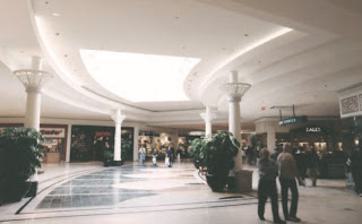
Building: Bangor Mall
Country: United States of America
Year built: 1978
Shopping mall in Maine, USA Bangor Mall Bangor Mall, 1999 Location Bangor, Maine , USA Coordinates 44°49′49″N 68°44′56″W / 44.8304°N 68.7490°W / 44.8304; -68.7490 Opening date October 1978 Developer The Kravco Co. Management Namdar Realty Group Owner Namdar Realty Group No. of stores and services 52 (Open) No. of anchor tenants 4 (3 open, 1 vacant) Total retail floor area 653,000 square feet (60,700 m 2 ) No. of floors 1 Bangor Mall is a 60-acre (24 ha) shopping mall in Bangor , Maine , United States. Located off the Stillwater Avenue exit on Interstate 95 , it serves as a shopping center for the surrounding Bangor area. Current stores include JCPenney and Dick's Sporting Goods . Previous anchors include Sears , which closed in 2018; Macy's (originally Filene's, which opened in 1998), which closed in 2017 and became Furniture, Mattress and More in 2018; and Porteous , which closed in 2003 and became Dick's Sporting Goods in 2004. The former Sears space now stands condemned for building code violations after a convicted fraudster attempted to convert it into a used car dealership. Bangor Mall is managed by Namdar Realty Group , which acquired the mall for $12.6 million in 2019 after Simon Property Group defaulted on an $80 million loan. Bangor Mall entrance in spring 2018 Built in 1977 on a former dairy farm and opened in October 1978, the mall sits on Stillwater Avenue north of Bangor's central business district . It can be reached from nearby Interstate 95 via exits 186 and 187. In 1998, Filene's opened its store in the mall during the 1996-1998 renovation. In October 2024, the City of Bangor filed a lawsuit against Namdar Realty Group over the malls deteriorating conditions, citing concerns over the parking lot, sign damage, and failure to fix the roof causing leaks. One tenant, Ten Bucks Theatre, announced it would be leaving the mall once their lease ends in March 2025, citing ceiling leaks destroying props and costumes, as well as a lack of consistent air conditioning as the reason. References